Grey's Anatomy season 6

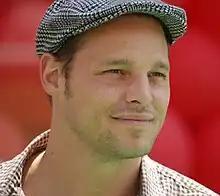
Justin Chambers' performance was well received.

The season received mixed-to-positive reviews among television critics. Speaking of the premiere, Glenn Diaz of "BuddyTV" noted that the special foreshadowed a "very dark" season, adding: "The talk between George's mom and one of the surgeons [Torres] proved to be one of the more heart-breaking scenes in an episode that in itself is heartbreaking enough." In contrast, Kelly West of "TV Blend" was critical of the premiere, writing: "I don’t think based on the first episode that we can say that Grey's is headed in a new direction, nor do I think the writers are making much of an effort to bring the series back to the greatness that was its earlier seasons. That said, this is Grey's Anatomy and with that comes the usual drama, sex, love and whacky medical mysteries thrown in the mix to keep things moving. If that's what you’re looking for, I think you’ll enjoy the season premiere just fine." Capshaw's performance this season was praised, with "The TV Addict" calling her "immensely likeable". Although "Sympathy for the Parents" was the least viewed episode, "TV Fanatic" called the episode "touching", praising Chambers' performance. "TV Fanatic"'s reaction to the season was fairly mixed, with Steve Marsi saying that "Grey's Anatomy" was facing an identity crisis after viewing "Give Peace a Chance". He said that: "Still popular but lacking its past magic, it's trying to decide what to become. All we can say is that if it becomes what we saw 12 hours ago, we are all for it. Last week saw the doctors plunging into "ER"-style chaos with 12 different doctors giving 12 different accounts of one case. Last night, we saw something else equally unusual." He praised Patrick Dempsey's performance, saying: "Again, it was a single case that took up the entire hour, but instead of 12 doctors' version of events, the focus was largely on just one, and the best one: Dr. Derek Shepherd. Patrick Dempsey's McDreamy character may be eye candy, but he's got substance. Last night's episode proved that in spades, and was one of the series' best in some time."